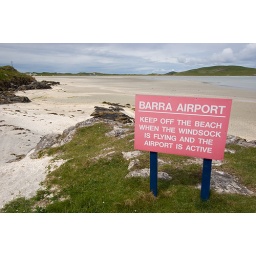
Barra airport sign by the beach where the planes land and take off at low tide